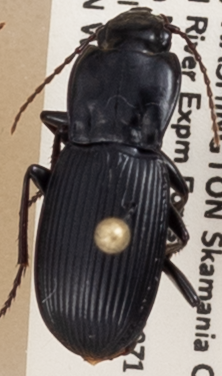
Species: Pterostichus herculaneus
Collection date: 2019-07-16
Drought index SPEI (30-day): -0.138
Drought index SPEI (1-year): -1.834
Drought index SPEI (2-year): -2.09